Žirmūnai

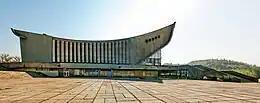
Palace of Concerts and Sports

As a primarily residential area, Žirmūnai hosted only 7.4% of Vilnius' public offices in 2003. Žirmūnai is the location of the Personal Identity Documents Centre of Lithuania's Ministry of the Interior which produces all of Lithuania's identity cards, passports, and driver's licenses, as well as residency permits. Issuance of residence permits is controlled by Vilnius City Migration Service, which is housed in Žirmūnai too. The State Tax Inspectorate has an office in Šiaurės Miestelis, providing services to private as well as legal persons. There are also several medicine-related institutions, such as the Ministry of Health's State Public Health Service, the Vilnius city morgue. The Institute of Forensic Medicine of the Mykolas Romeris University was headquartered in Šiaurės Miestelis as well. The Lithuanian National Olympic Committee, the Vilnius Department of the Lithuanian Labour Exchange at the Ministry of Social Security and Labour, the Honorary Vice-Consulate of the Kingdom of Spain, and the National Examination Center, established by the Ministry of Education to organize centralized nationwide examinations of high school graduates, all have headquarters in Žirmūnai.